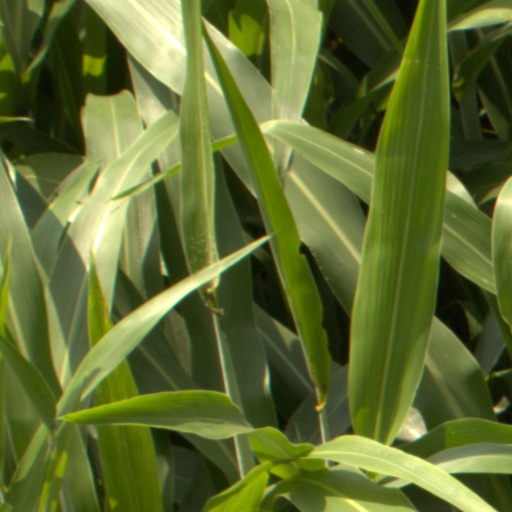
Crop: sorghum